Transjordan in the Bible

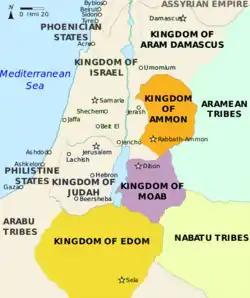
Biblical kingdoms of Ammon, Edom and Moab around 830 BCE

According to the Hebrew Bible, Ammon and Moab were nations that occupied parts of Transjordan in ancient times.